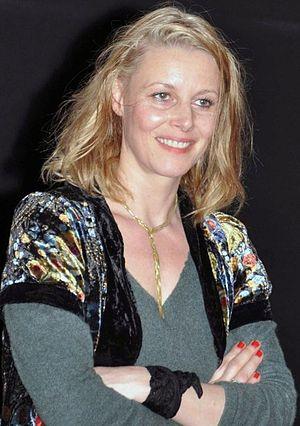
Florence Thomassin à l'avant-première du film Tête de turc.
Florence Thomassin, née le 24 juin 1966 à Paris, est une actrice et sculptrice française.
La Princesse de Montpensier est un film franco-allemand de Bertrand Tavernier, sorti en France le 3 novembre 2010. Il s'agit d'un film historique inspiré de la nouvelle éponyme de Madame de La Fayette, dont l'action se déroule à l'époque des guerres de religion, s'achevant peu après la nuit de la Saint-Barthélémy.
L'Incroyable Histoire du facteur Cheval est un film biographique français co-écrit et réalisé par Nils Tavernier, sorti en 2018.